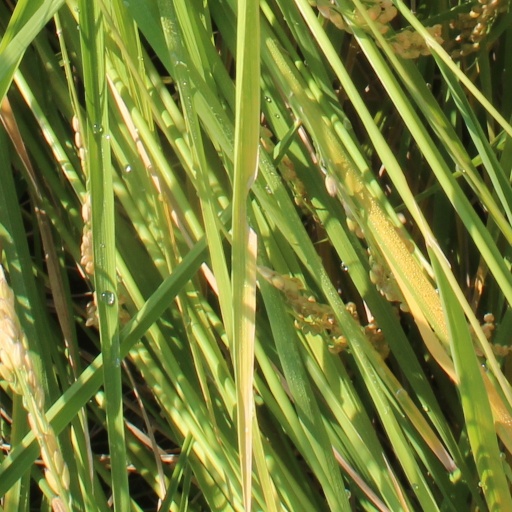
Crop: rice